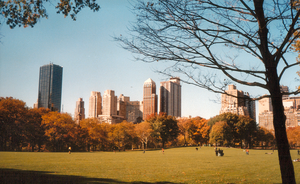
L’architecture du paysage ou paysage — et non « paysagisme » constituant un abus de langage — consiste en l’art de la compréhension et du design de paysages dans leur immense diversité. L'architecture du paysage inclut notamment la conception d'espaces paysagers tels que l'aménagement de l'espace public, de parcs et d'espaces de récréation et le design urbain. Elle inclut également des interventions en faveur de la restauration environnementale, la planification de territoires aux différentes échelles et la préservation de paysages historiques et identitaires.